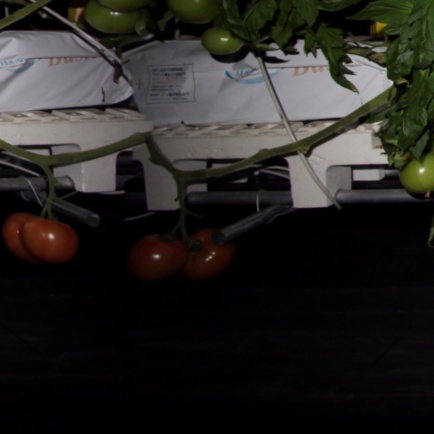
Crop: tomato